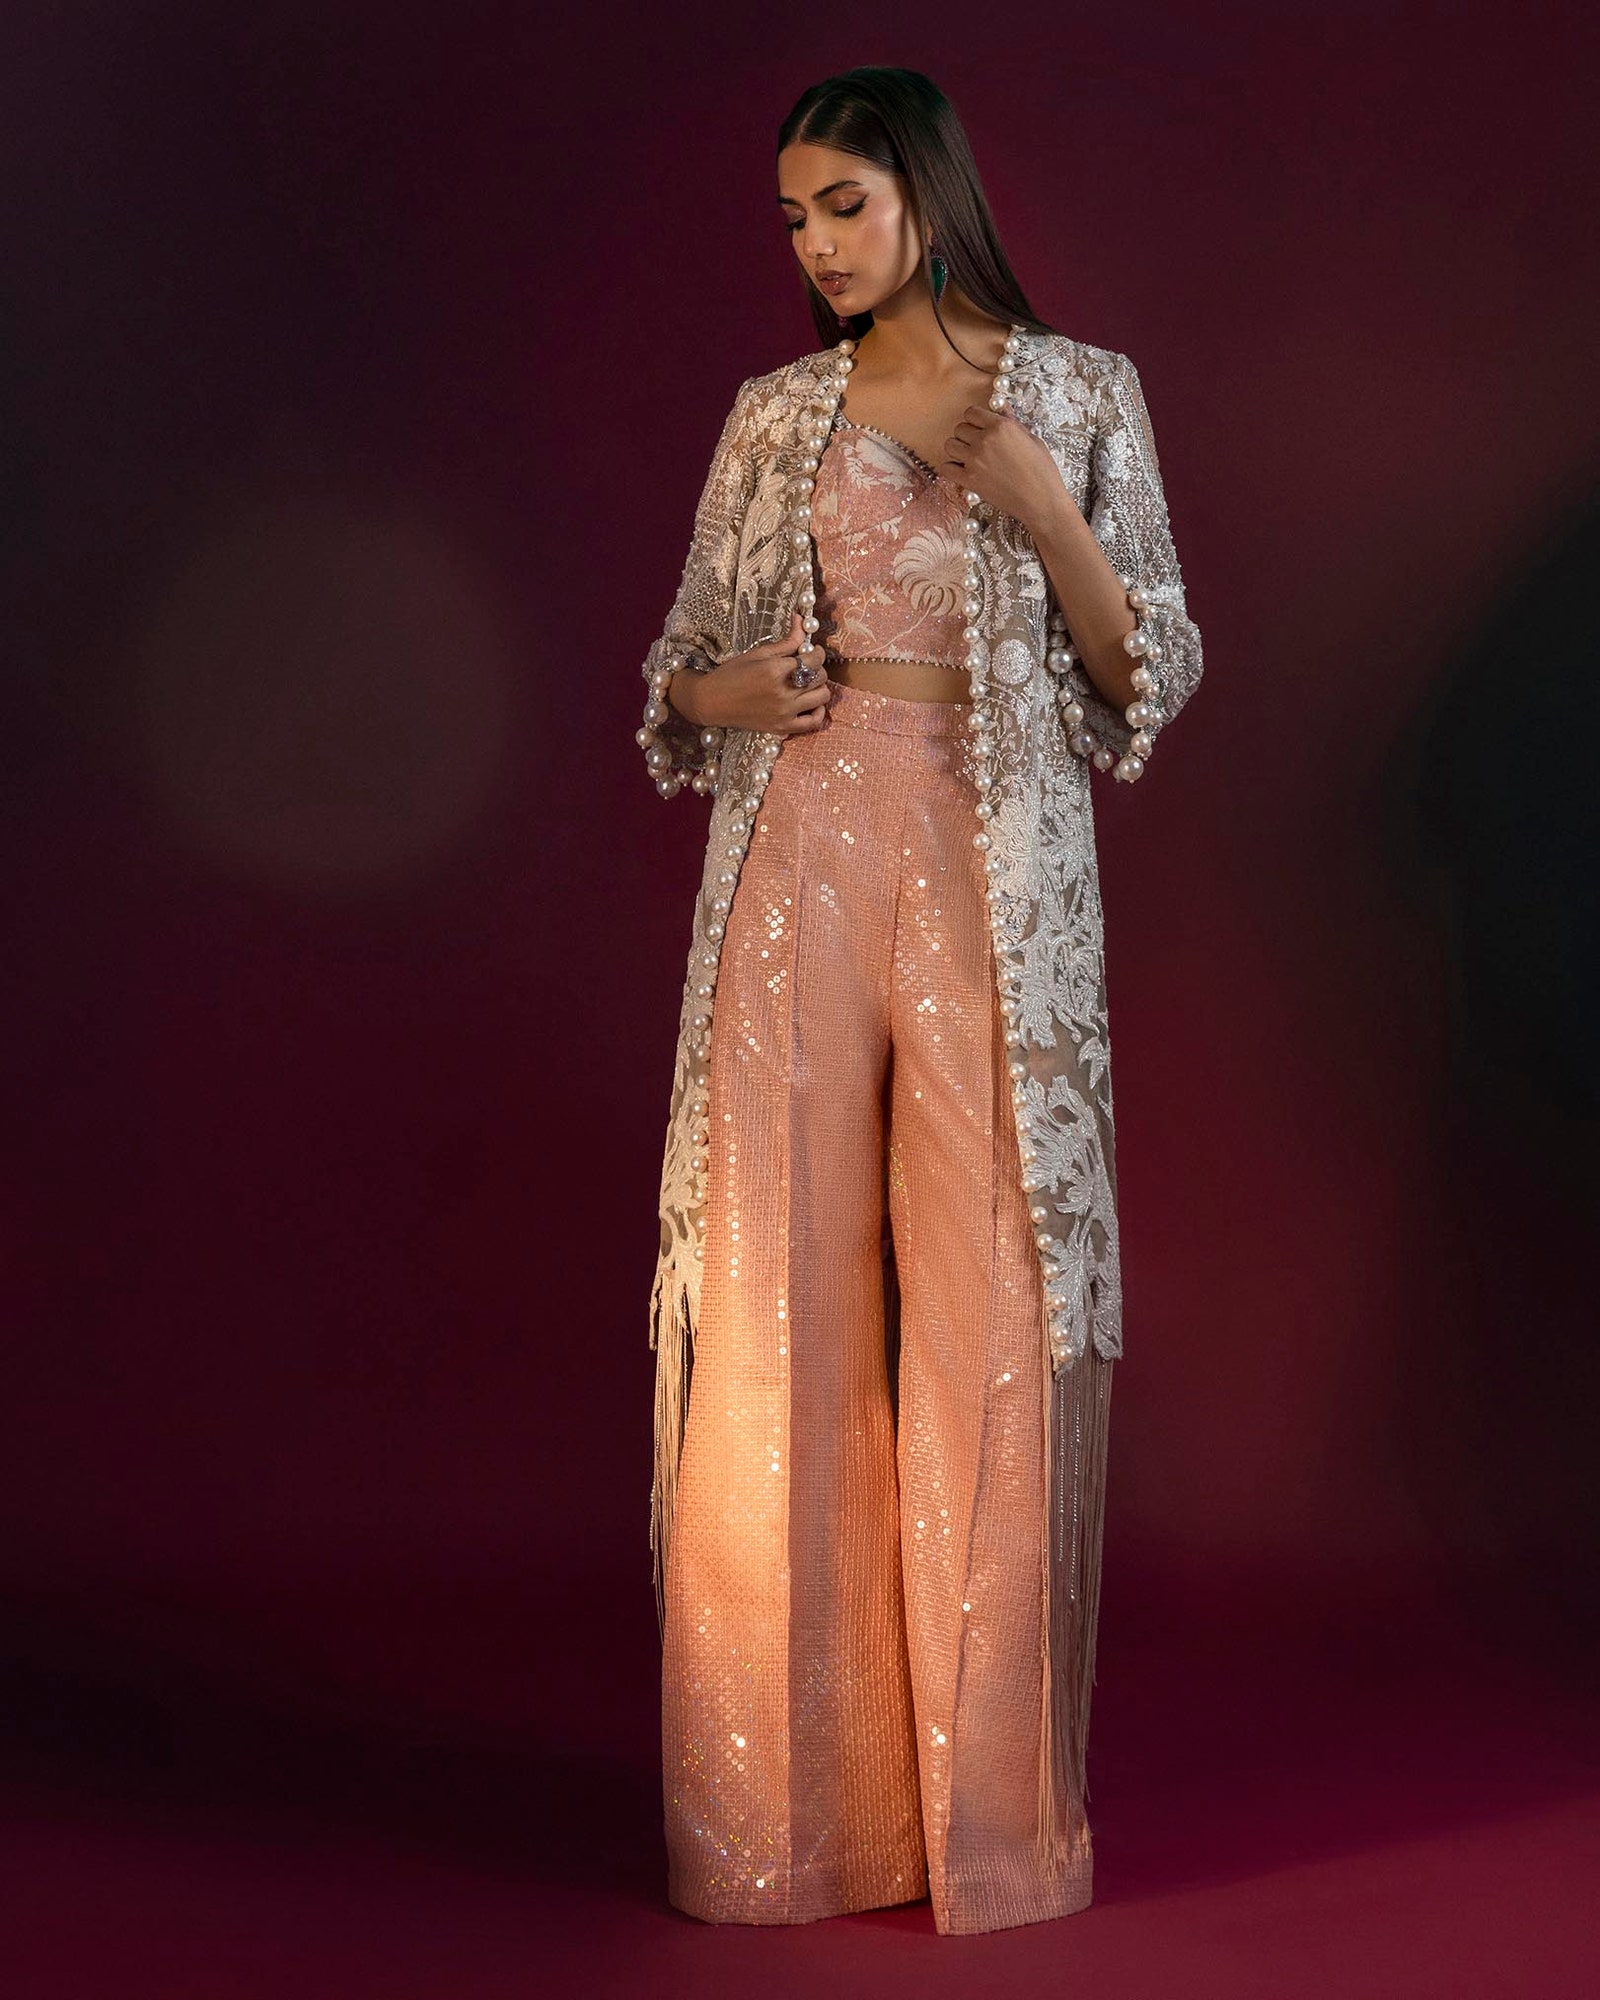
pink gold sequin jacket